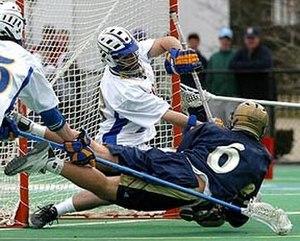
La crosse au champ ou le lacrosse en champ est un sport collectif masculin de plein air qui oppose deux équipes de dix joueurs sur un terrain en herbe. Ce sport trouve son origine dans la culture amérindienne et ses règles modernes ont été codifiées par le Canadien William George Beers en 1867. La crosse au champ est l'une des trois versions majeures de crosse à l'échelle internationale. Les deux autres versions, la crosse féminine établie dans les années 1890 et la crosse en enclos créée dans les années 1930, sont disputées avec des règles différentes.
La crosse est un sport collectif d'origine amérindienne où les joueurs se servent d'une crosse pour mettre une balle dans le but adverse. Codifié en 1867 par le Canadien William George Beers, le sport original est appelé aujourd'hui la crosse au champ. De celui-ci sont nées deux autres variantes de la crosse : la crosse féminine dans les années 1890 en Écosse, puis la crosse en enclos dans les années 1930.